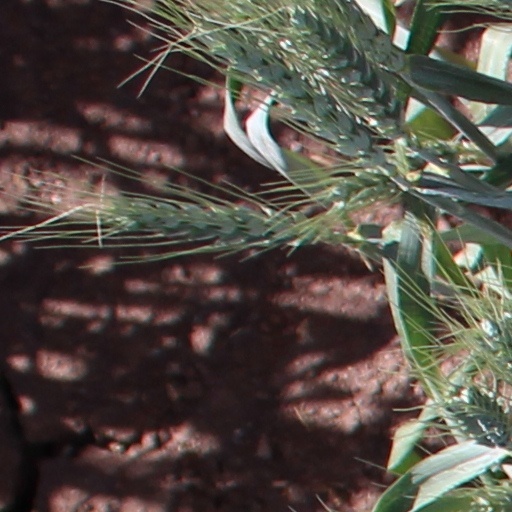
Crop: wheat